Baháʼí Faith in Germany

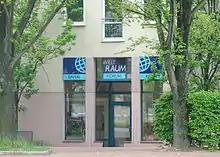
Baháʼí community center in Cologne, Germany

As World War I was becoming more widespread in its ramifications, the Baháʼís pursued other courses of action. In 1916 a plaque was raised to honor ʻAbdu'l-Bahá's visit at Bad Mergentheim. On May 23, 1916, Austrian Franz Pöllinger learned of the religion while staying in Stuttgart and on returning to Austria had a prominent role in the growth of the religion there. When the United States entered the war, individuals from there, as Fischer and Knobloch, had to leave Germany and both returned to the United States. On return to the US Fischer went to the Los Angeles area and Knobloch went to New York. In a wave of anti-German sentiment (see German American internment for similar issues a generation later) Fischer was caught up in charges of espionage for Germany which were dismissed. As Germany was allied with the Ottoman Empire, the Sinai and Palestine Campaign of World War I played an important role with the Baháʼís in Palestine - particularly the Battle of Megiddo in September 1918. As a direct result of the events of the battle, ʻAbdu'l-Bahá was rescued after death threats were made against him in case the Ottoman side was to lose (events in which Wellesley Tudor Pole played a significant part.)